Keeley Davis

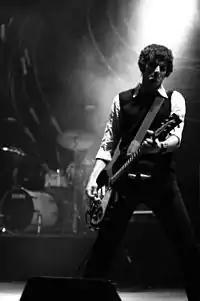
Keeley Davis playing lead guitar during Sparta's 2006 tour.

Unlike bandmate Jim Ward, Davis keeps relatively the same guitar and amp setup on each tour. All of Davis' pedals, two guitars and one amplifier were stolen when their storage facility in Los Angeles was broken into, so the equipment he performs with as of May 2007 is mostly new.